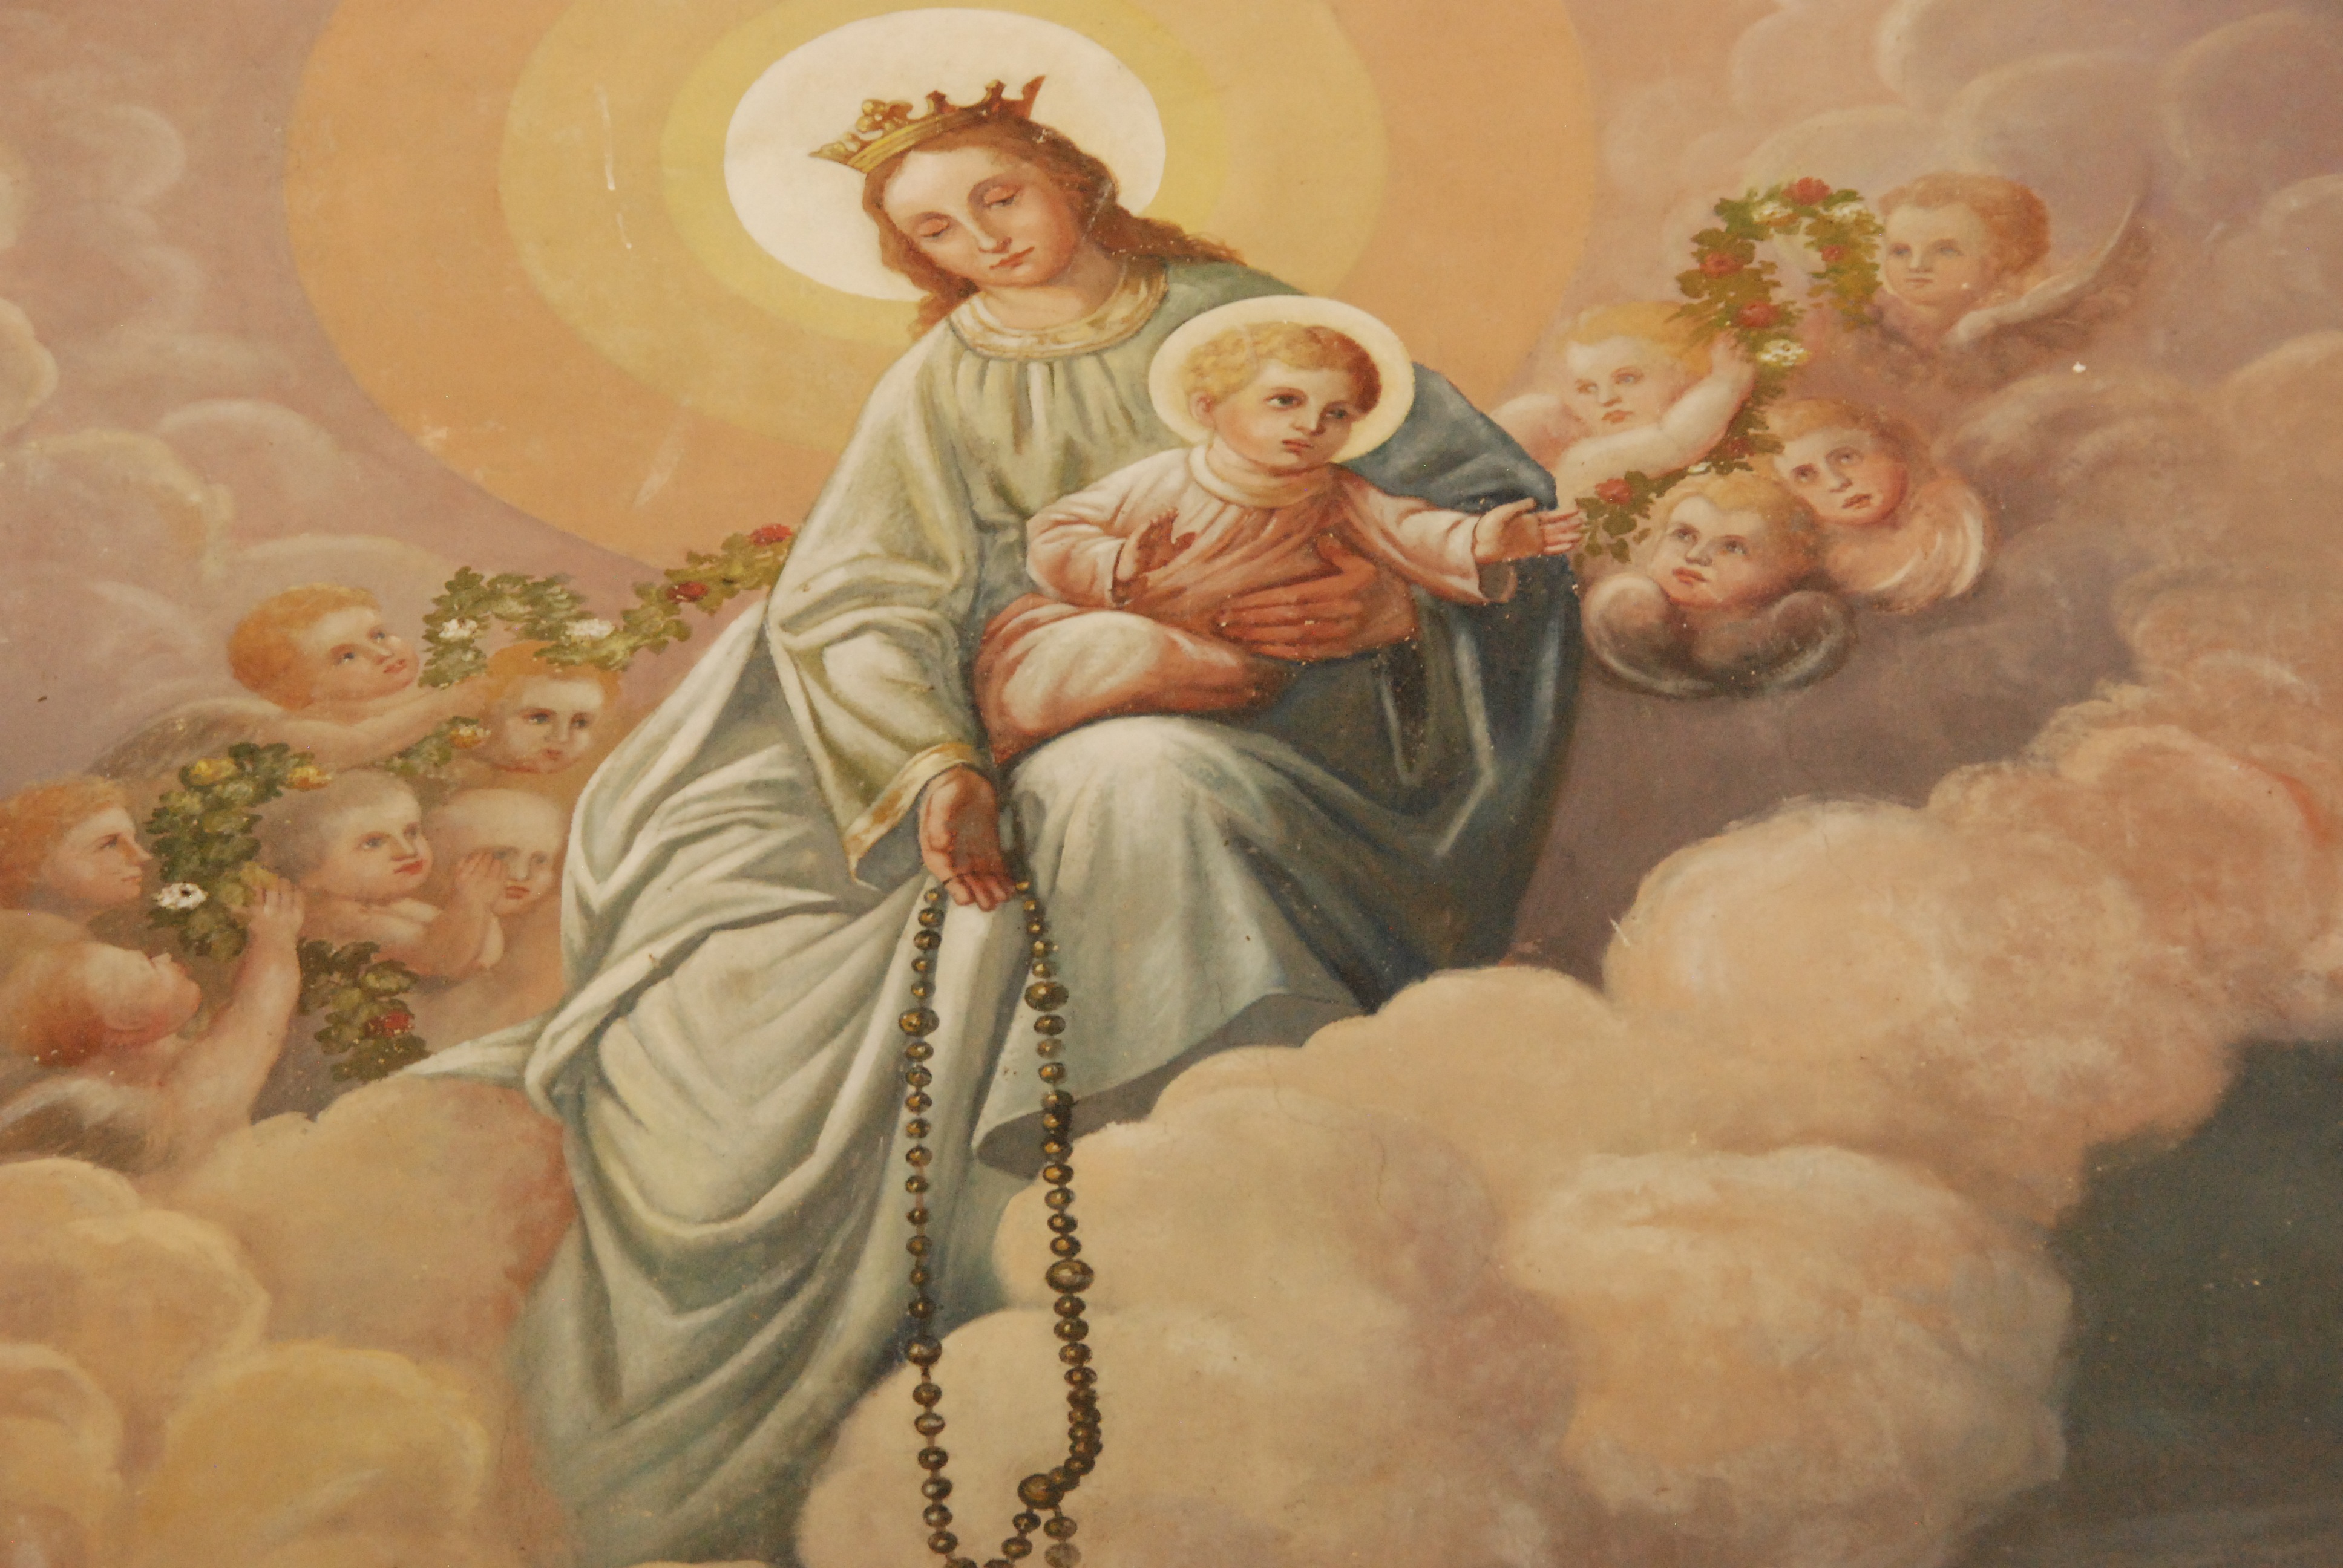
religion, church, painting, angel, poland, basilica, mythology, wambierzyce